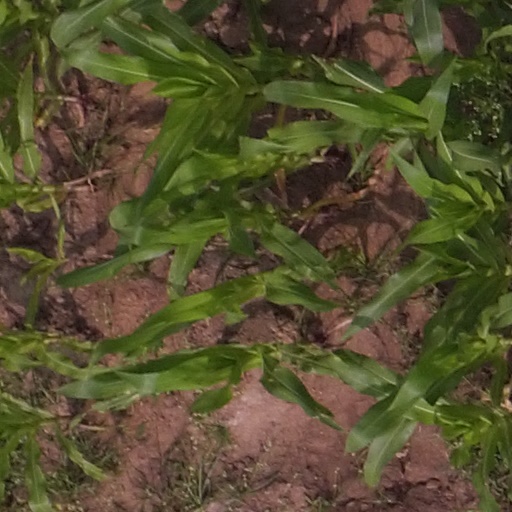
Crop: maize; corn